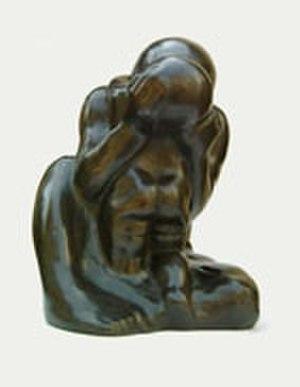
Photo
René Iché, né le 21 janvier 1897 à Sallèles-d'Aude et mort le 23 décembre 1954 à Paris est un sculpteur français.